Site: brandenburg
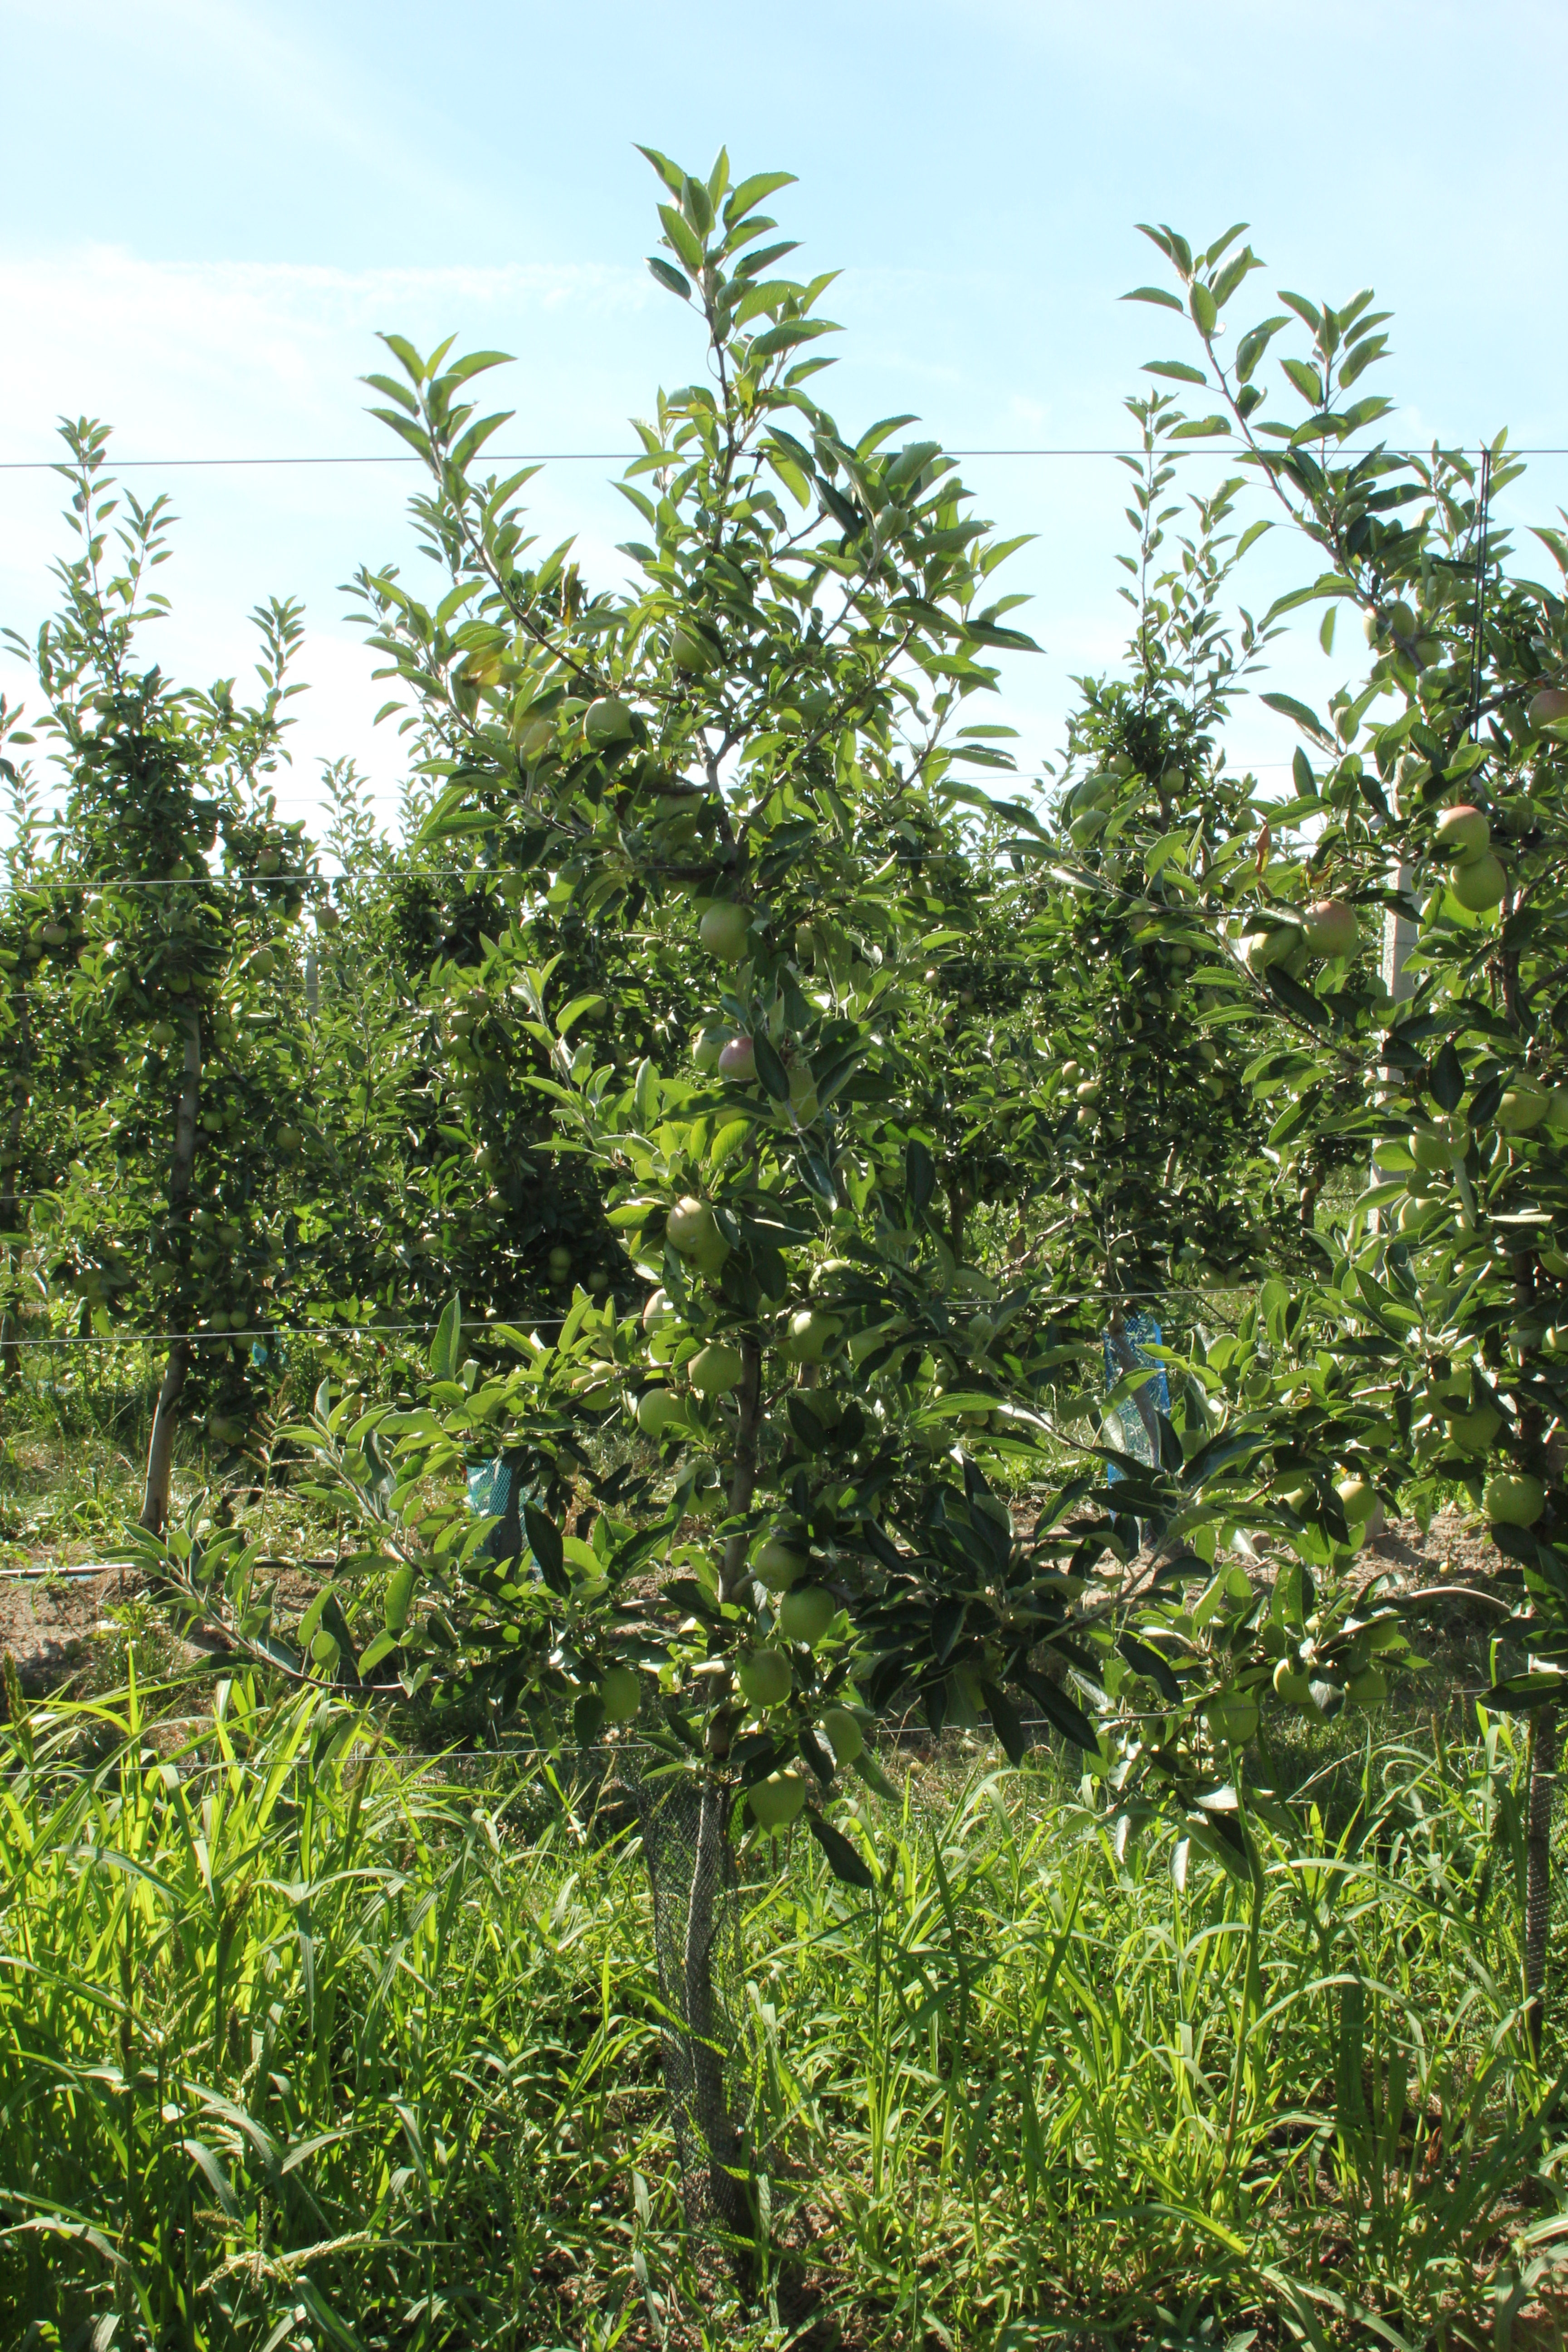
Growth stage (BBCH 77): Development of fruit